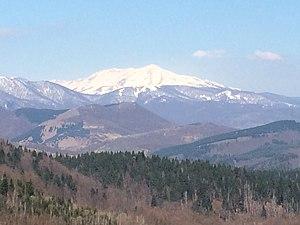
Trnovo est une ville et une municipalité de Bosnie-Herzégovine située sur le territoire de la Ville d'Istočno Sarajevo et dans la République serbe de Bosnie. Selon les premiers résultats du recensement bosnien de 2013, la ville intra muros compte 1 018 habitants et la municipalité 2 192.